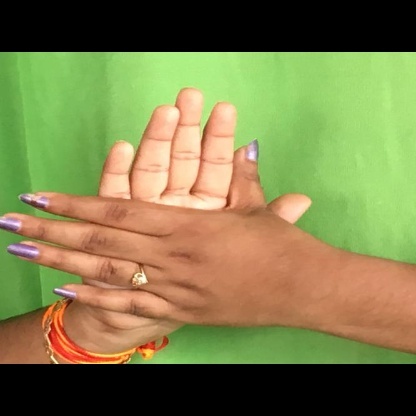
Mudra: Chakra